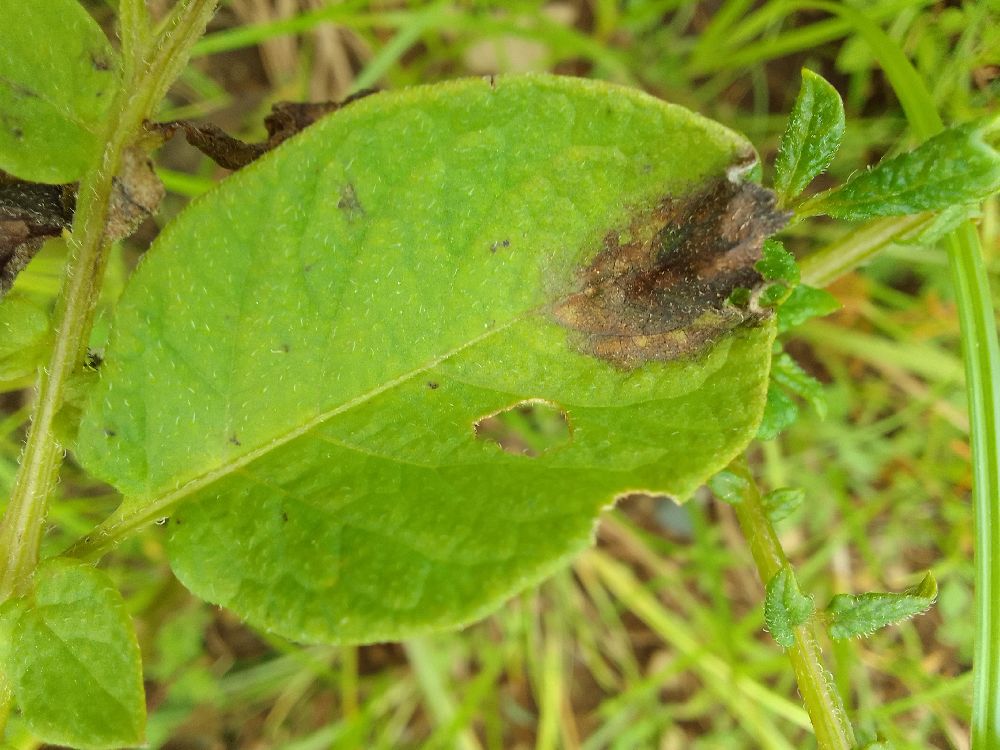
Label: Late blight